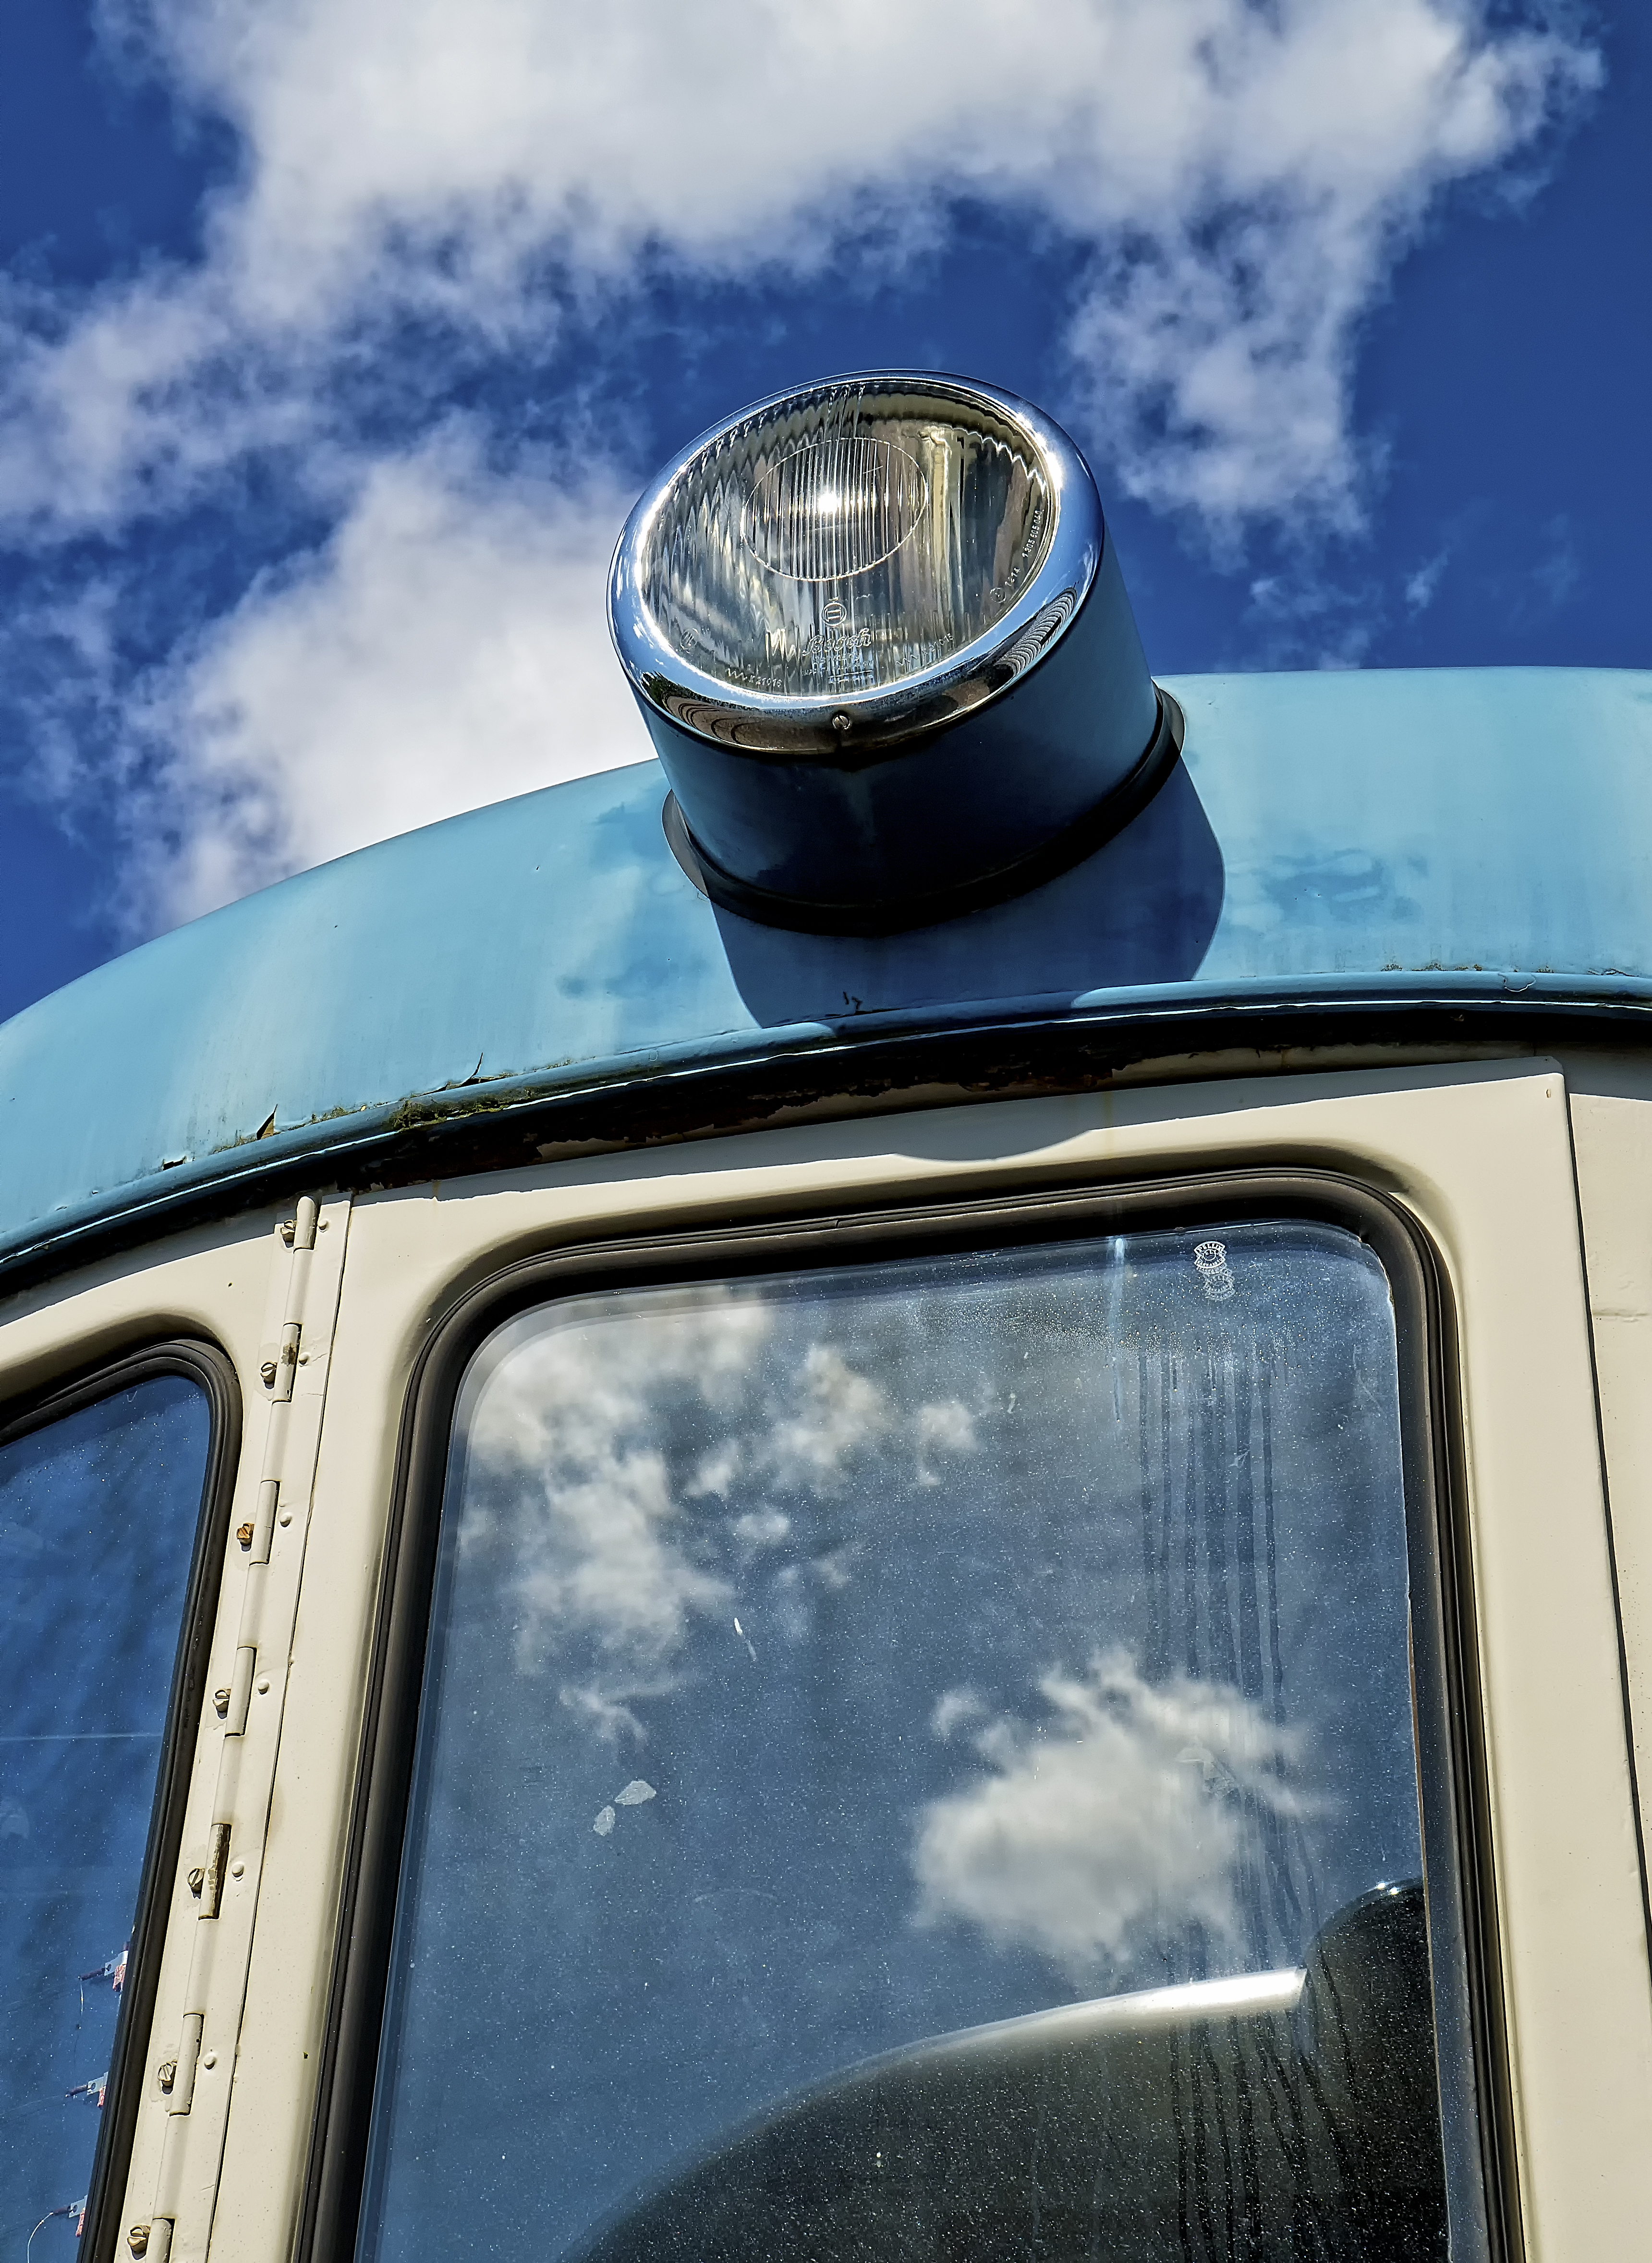
light, sky, car, wheel, window, glass, driving, old, train, reflection, vehicle, color, windshield, blue, clouds, finland, helsinki, detail, classic, commuter, pasila, decommissioned, automotive exterior, atmosphere of earth